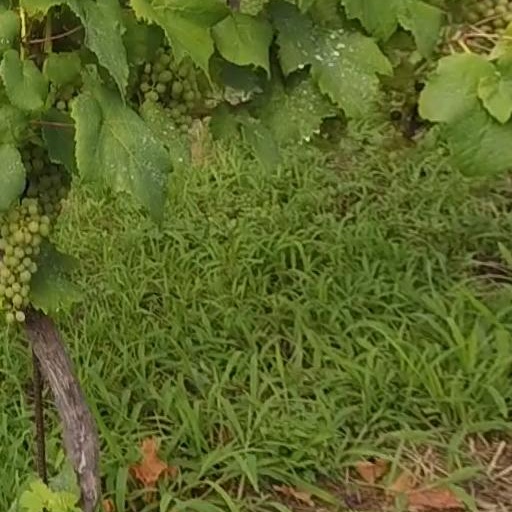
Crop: grape